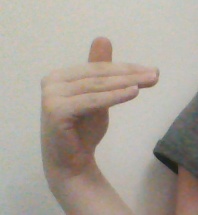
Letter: khaa